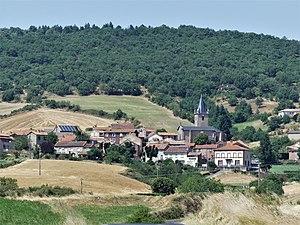
Le bourg de Rebourguil, Aveyron, France.
Rebourguil est une commune française située dans le département de l'Aveyron, en région Occitanie.